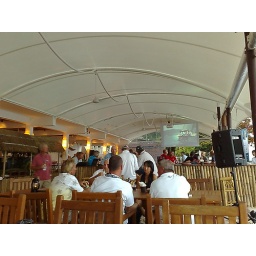
On the way out to the boat in the morning, at the bar after, buffet, and some of the boats at anchor.